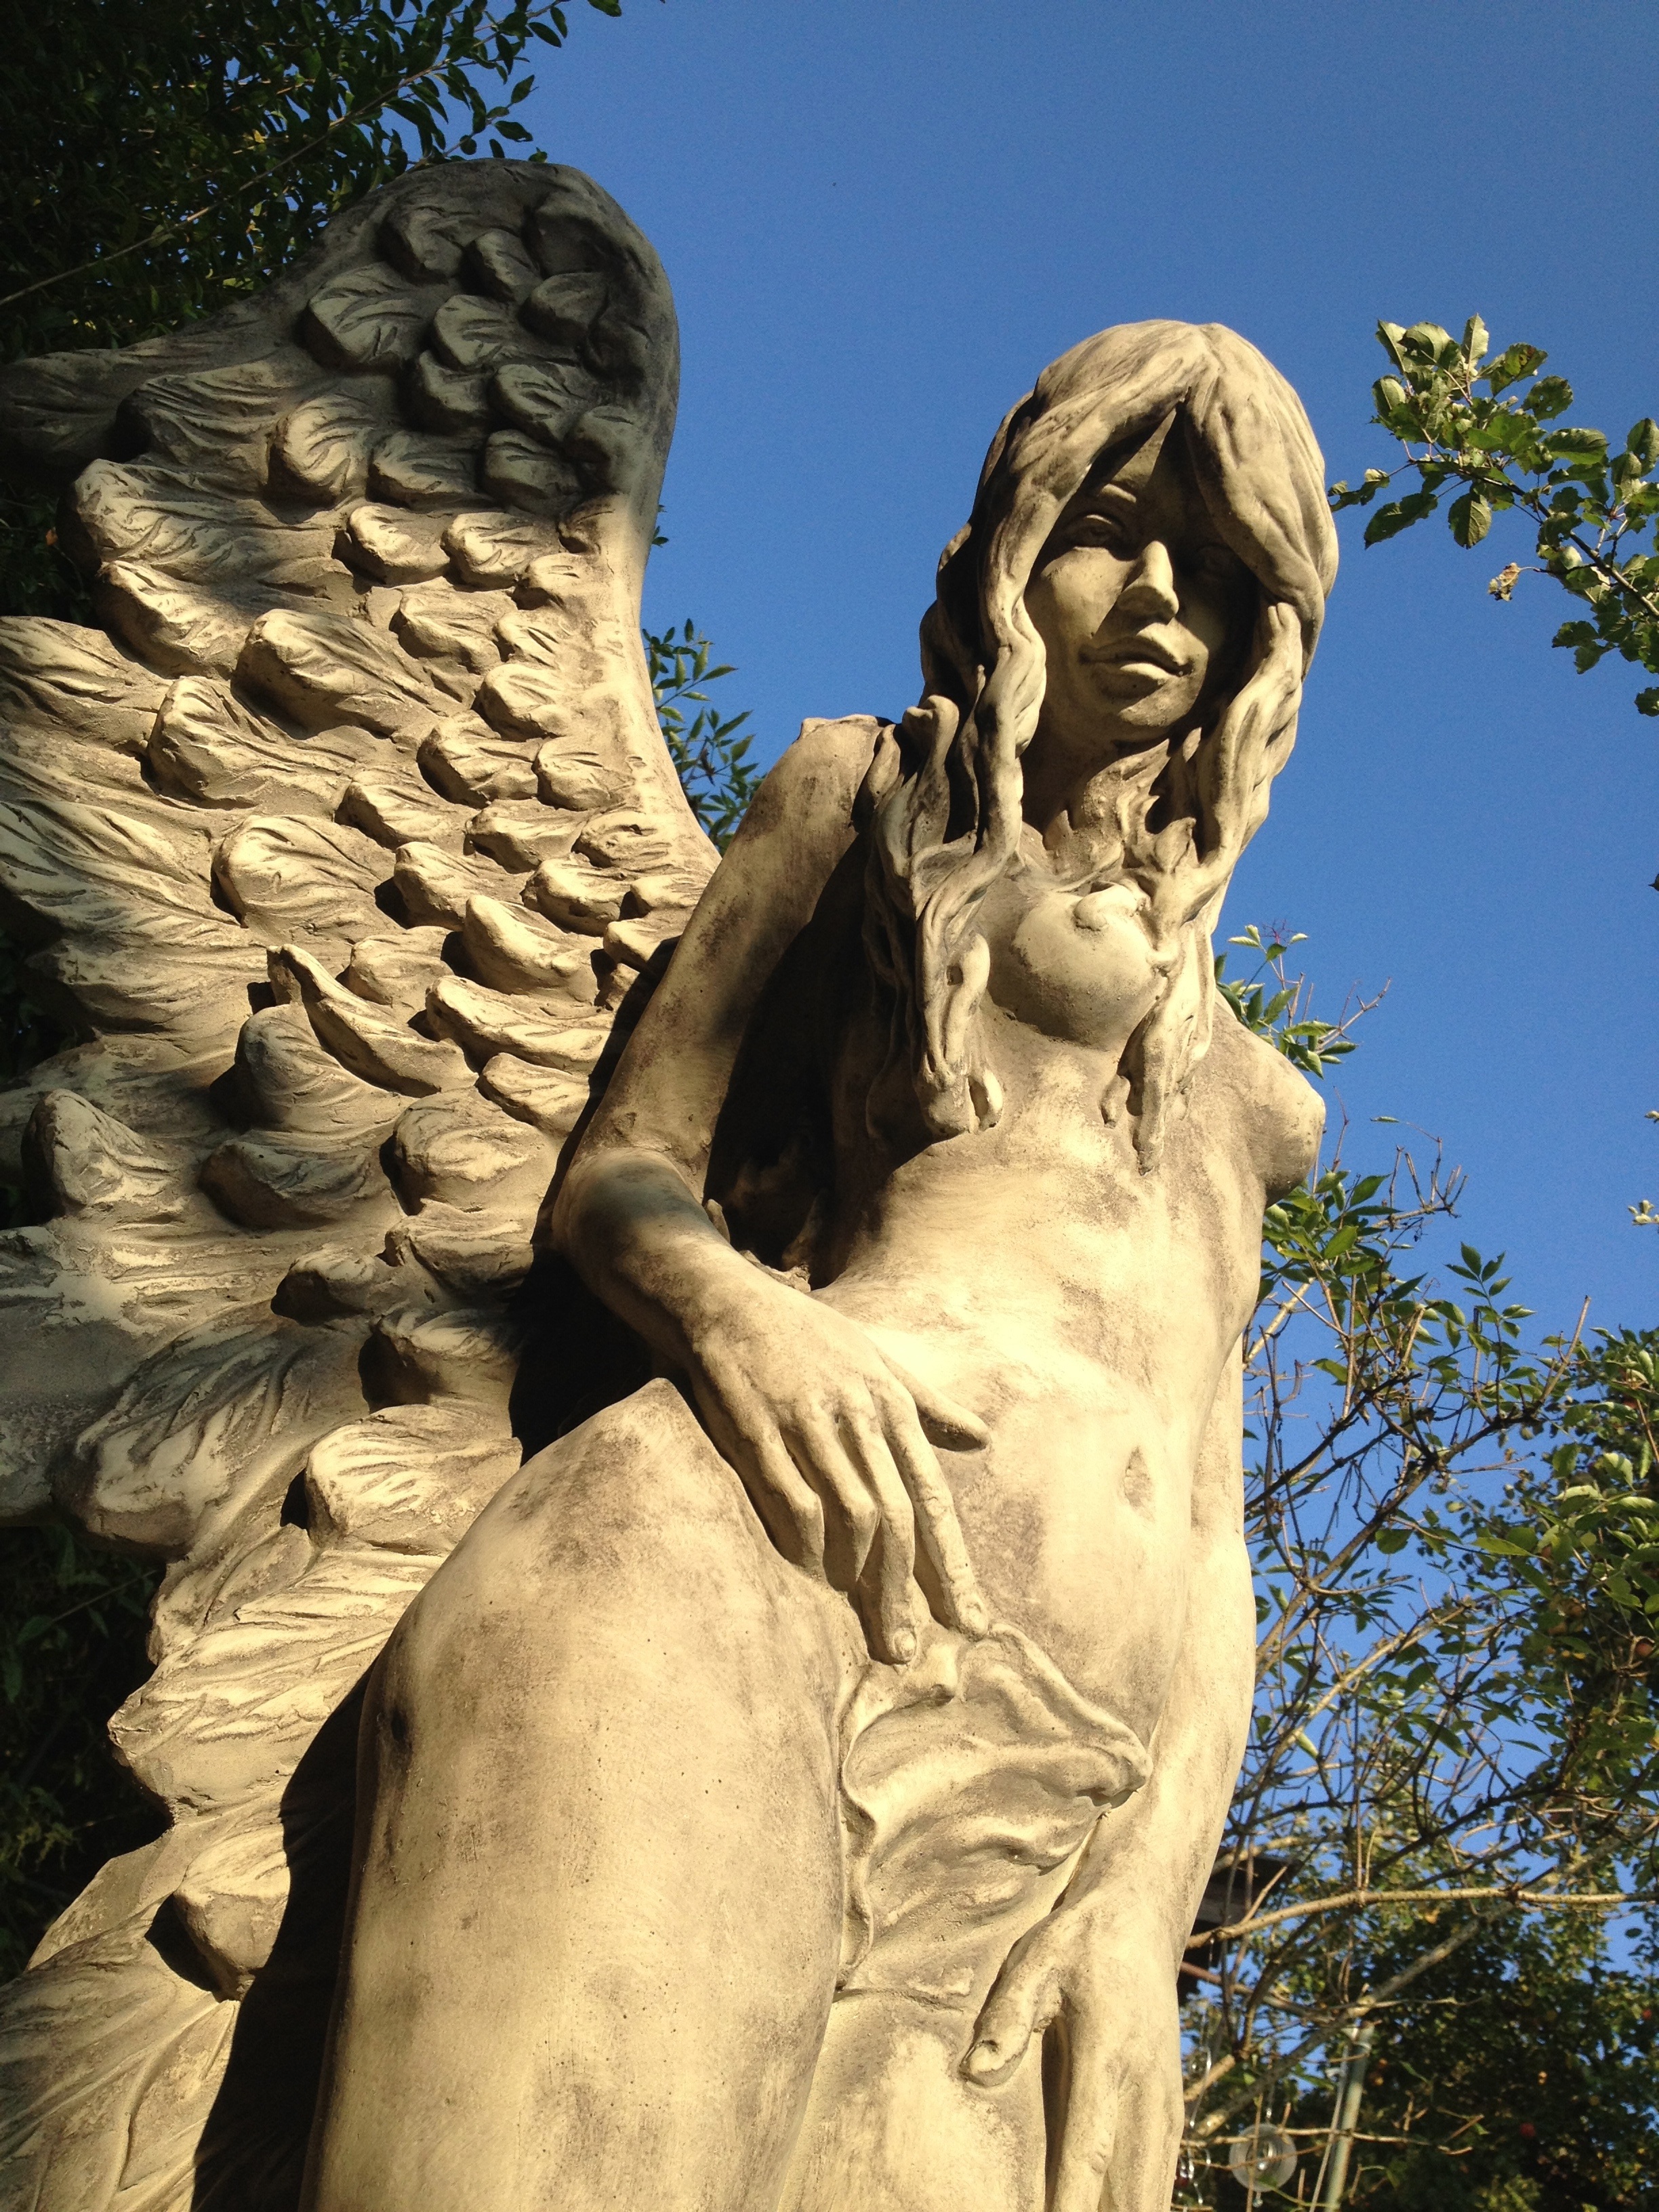
rock, wing, woman, monument, female, statue, sculpture, angel, art, figure, temple, carving, naked, stone statue, angel figure, mythology, nipple, erotic, gartendeko, garden decoration, garden design, bosom, ancient history, stoneware